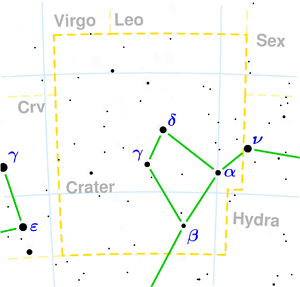
Bægeret
Stjernebilledet Bægeret (Crater).
Bægeret er et stjernebillede.